The Chaser (2008 film)

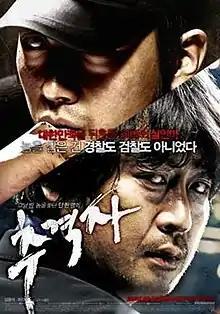
Theatrical release poster

The Chaser is a 2008 South Korean action thriller film starring Kim Yoon-seok and Ha Jung-woo. It was directed by Na Hong-jin in his directorial debut. Inspired by real-life Korean serial killer Yoo Young-chul, certain scenes were shot on location around Mangwon-dong in the Mapo District, Seoul.